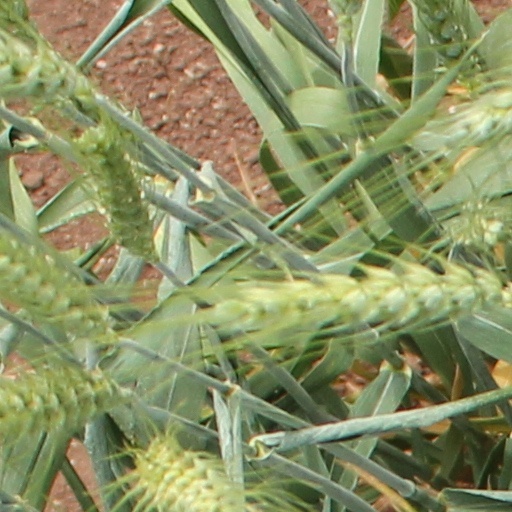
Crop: wheat